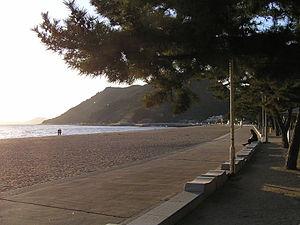
Tamano est une ville japonaise du Sud de la préfecture d'Okayama, située sur l'île de Honshū et bordant la mer intérieure de Seto.